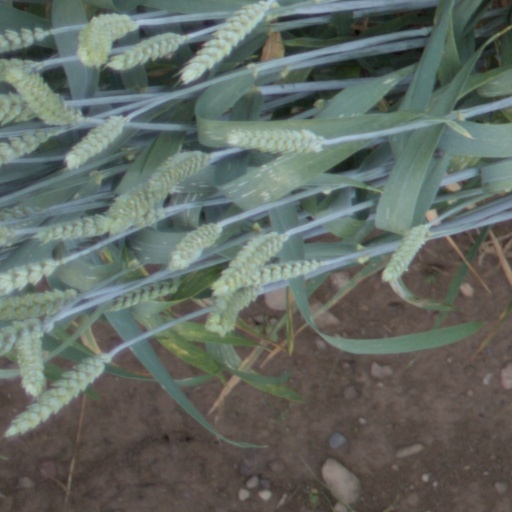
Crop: wheat